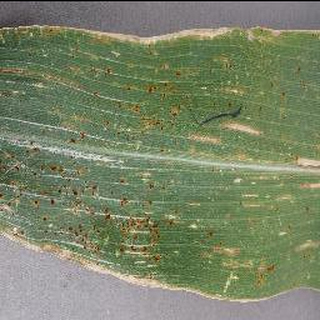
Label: corn_cercospora_leaf_spot